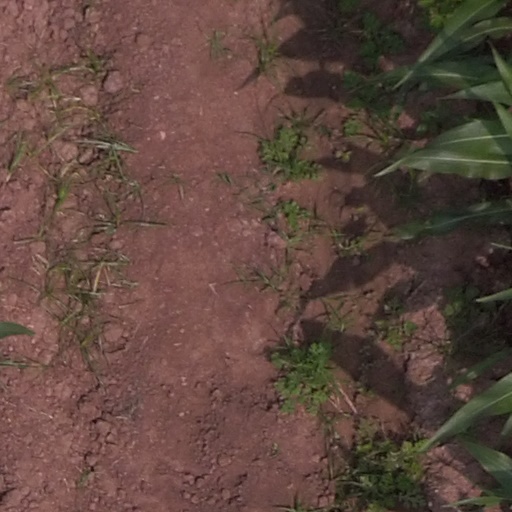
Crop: maize; corn